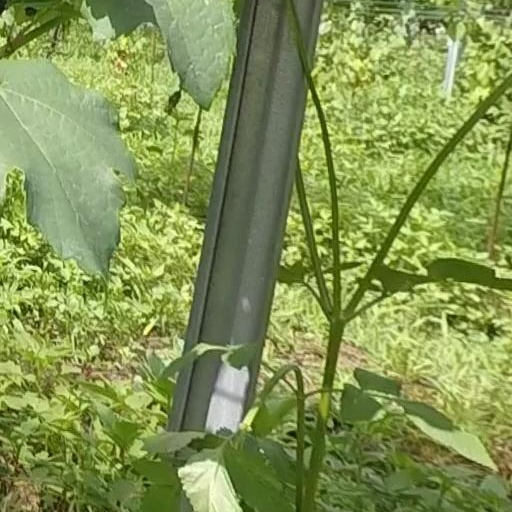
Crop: grape